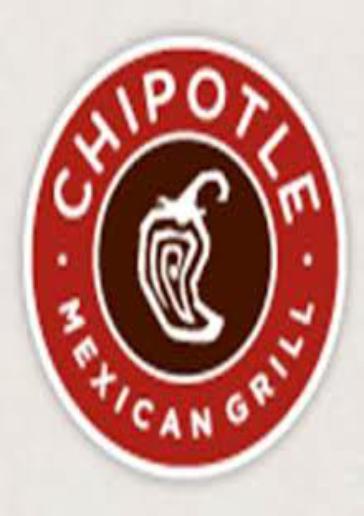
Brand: Chipotle Mexican Grill-2
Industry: Clothes